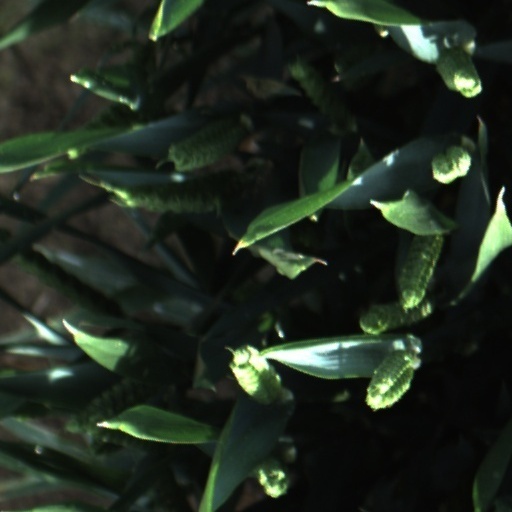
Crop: wheat